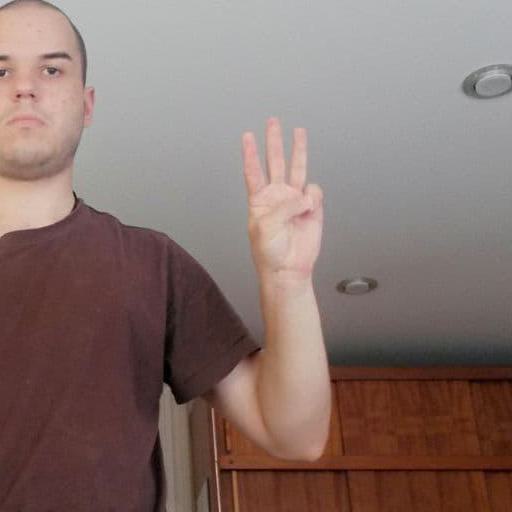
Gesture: three